USS Admiral W. L. Capps

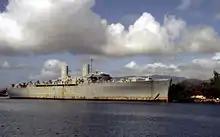
Barracks ship "General Hugh J. Gaffey" (IX-507) at Pearl Harbor, in 1987.

In 1978 the transport was reacquired by the Navy a second time and her name reinstated on the Naval Vessel Register. Redesignated an unclassified miscellaneous vessel, IX-507, "General Hugh J. Gaffey" was placed in service in November 1978 at Bremerton, Washington, to serve as a barracks ship for the crews of ships undergoing major overhaul.